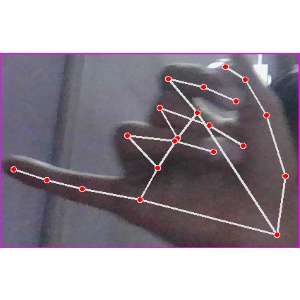
अक्षर: च